Sky position (RA, Dec in degrees): 14.936, 0.2493
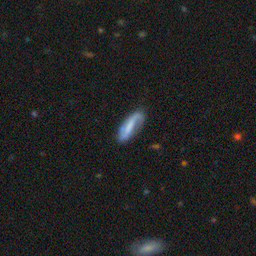
Galaxy morphology: Barred Spiral Galaxies